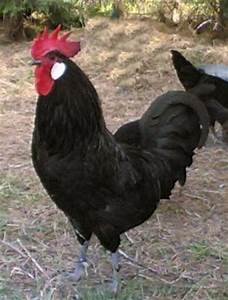
Label: gallina